Triangulum

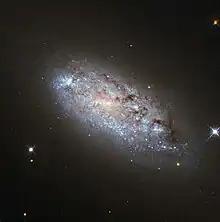
The peculiar asymmetry of NGC 949.

The Triangulum Galaxy, also known as Messier 33, was discovered by Giovanni Battista Hodierna in the 17th century. A distant member of the Local Group, it is about 2.3 million light-years away, and at magnitude 5.8 it is bright enough to be seen by the naked eye under dark skies. Being a diffuse object, it is challenging to see under light-polluted skies, even with a small telescope or binoculars, and low power is required to view it. It is a spiral galaxy with a diameter of 46,000 light-years and is thus smaller than both the Andromeda Galaxy and the Milky Way. A distance of less than 300 kiloparsecs between it and Andromeda supports the hypothesis that it is a satellite of the larger galaxy. It is believed to have been interacting with it from their velocities. Within the constellation, it lies near the border of Pisces, 3.5 degrees west-northwest of Alpha Trianguli and 7 degrees southwest of Beta Andromedae. Within the galaxy, NGC 604 is an H II region where star formation takes place.